Prehistoric Cornwall

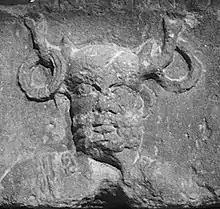
Image of the Celtic god Cernunnos, whose name is one possible origin for the name of Cornwall

Chambered tombs feature a large burial chamber which was typically used for interring multiple individuals over an extended period. These monuments, dating to the early Neolithic, are usually associated with cremation. Examples include the simple chambered tombs of Chûn, Mulfra, and Grumbla, as well as portal dolmens at Zennor (c. 3350–3000 BCE), Trevethy, and Pawton, along with unclassified examples like Sperris (c. 3600–3500 BCE), Lanyon, and Lesquite. Chambered tombs were probably monuments dedicated to the dead, with the presence of cremated human bone inside the Zennor and Sperris quoits indicating that these structures were used for funerary rituals.